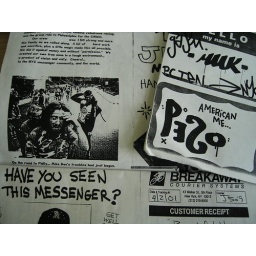
whats in my shoe boxes